Michelle Giroux

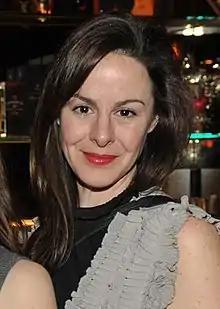
Portrait of Michelle Giroux

Michelle Giroux (born 1976) is a Canadian actress whose credits include numerous productions at the Stratford Shakespeare Festival over fourteen seasons.